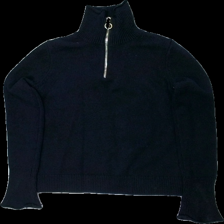
View: front
Type: Sweater
Category: Ladies
Brand: Not in the list
Brand text on label: zara knit
Colors: Blue
Material: 52% polyester 21% akryl
Pattern: Other
Cut: Turtle neck
Size: L
Season: All
Damage: dammig
Damage location: middle center
Damage 2: dammig
Damage 2 location: middle center
Price range: <50
Recommended usage: Reuse
Description: stickad sweater med dragkedja